Kehrsatz Nord railway station

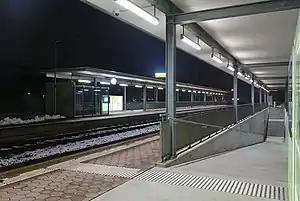
The station platforms in 2017

Kehrsatz Nord railway station is a railway station in the municipality of Kehrsatz, in the Swiss canton of Bern. It is an intermediate stop on the standard gauge Gürbetal line of BLS AG.